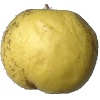
Label: Apple Golden 1